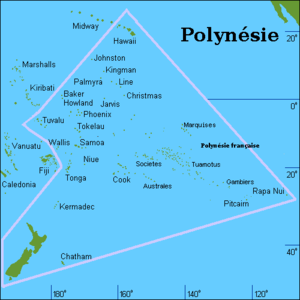
Polynésie
Le Hoʻoponopono est une tradition sociale et spirituelle de repentir et de réconciliation des anciens Hawaïens. Des coutumes identiques de thérapie familiale se retrouvent aussi dans toute la région de l'océan Pacifique. Le hoʻoponopono traditionnel était dirigé par un ou une kahuna lāʻau lapaʻau pour guérir les maladies physiques ou psychiques au sein des groupes familiaux. La plupart des versions modernes sont conçues de telle façon que chacun puisse le faire seul.
L'Océanie est un ensemble géographique dont les frontières sont discutées, mais qui regroupe généralement l'Australie, la Nouvelle-Guinée, la Mélanésie, la Micronésie et la Polynésie.